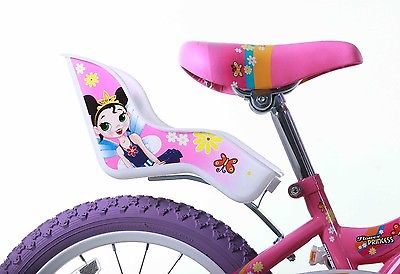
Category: bicycle